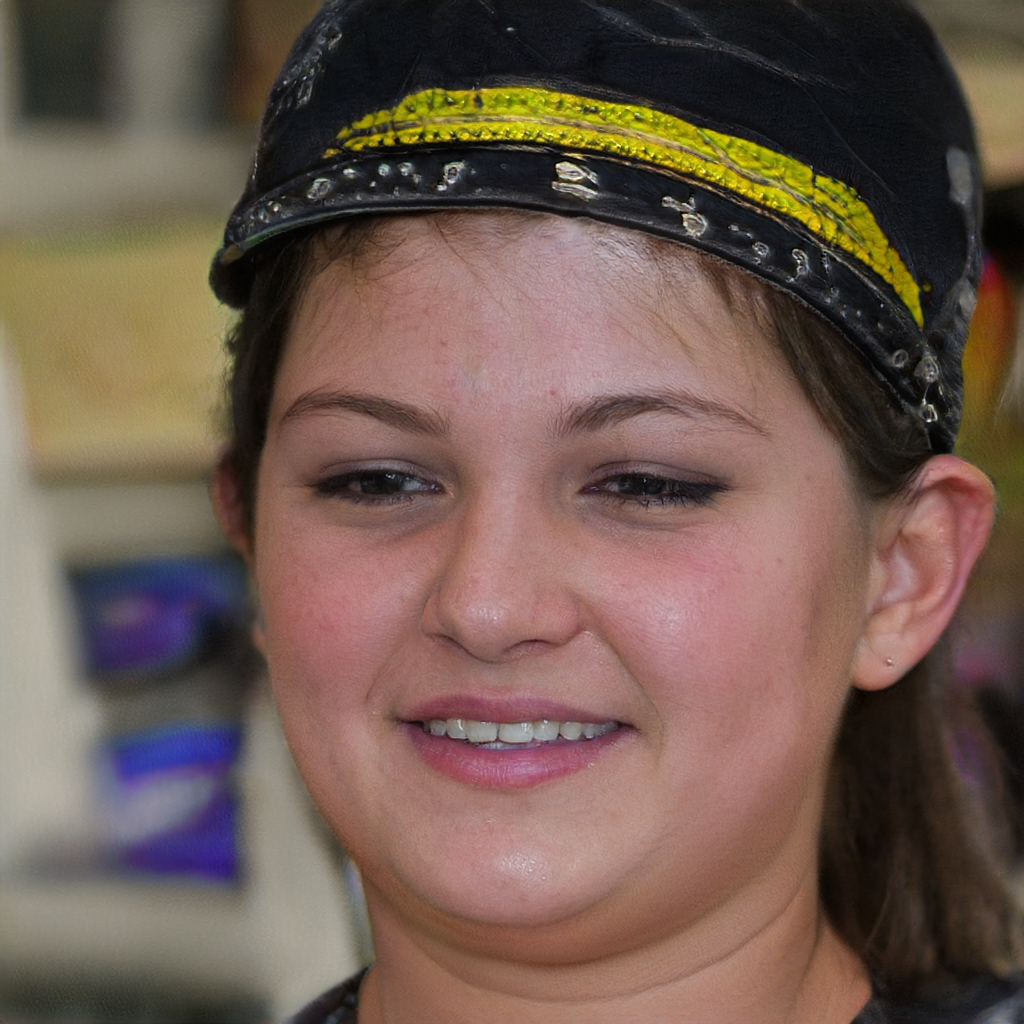
Gender: Female